Tishtar Yasht

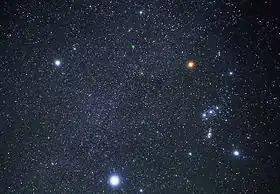
During summer, Sirius (center bottom) rises while seemingly following the three stars of Orion's Belt (center right).

Like all Yashts, the Tishtar Yasht begins with an introductory verse (Stanza 0) in Pazend, which announces the Yazata to be worshiped and, when performed, the time of the day. It also closes with the common formula found in other Yashts, containing the Yenghe hatam and Ashem Vohu manthras.